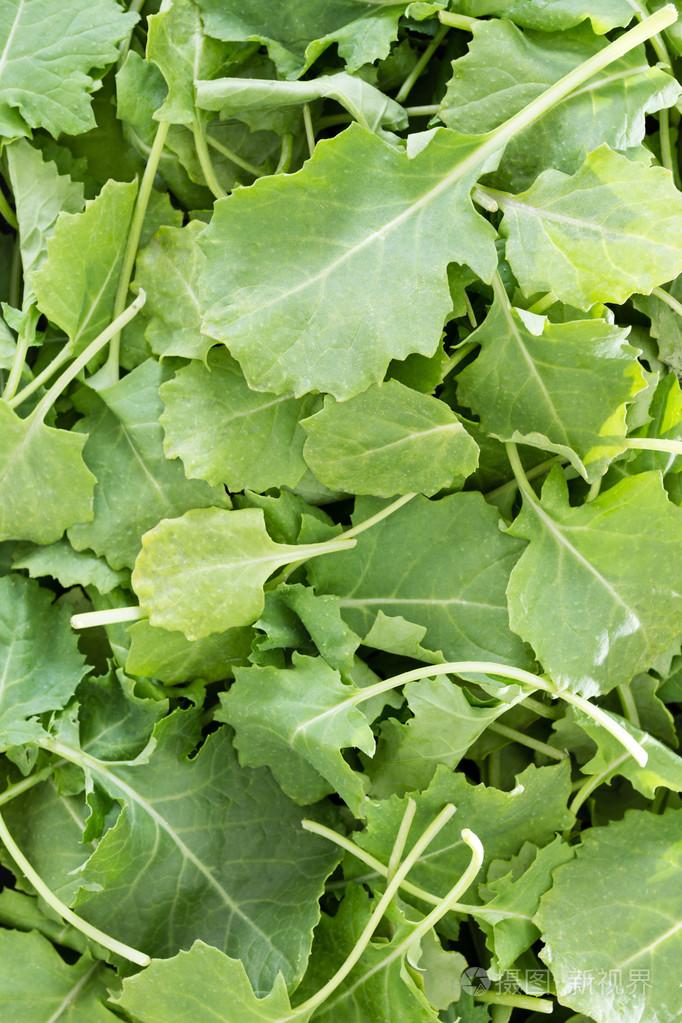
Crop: unknown
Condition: cabbage